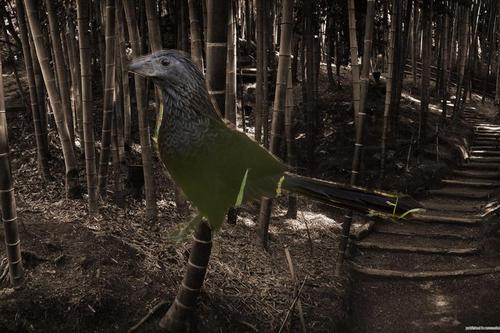
Bird species: Groove_billed_Ani
Bird type: landbird
Background: land